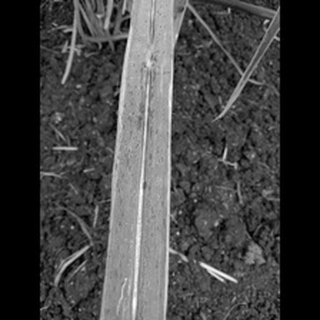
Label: sugarcane_rust